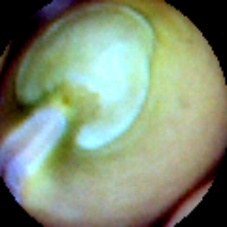
Label: Immature